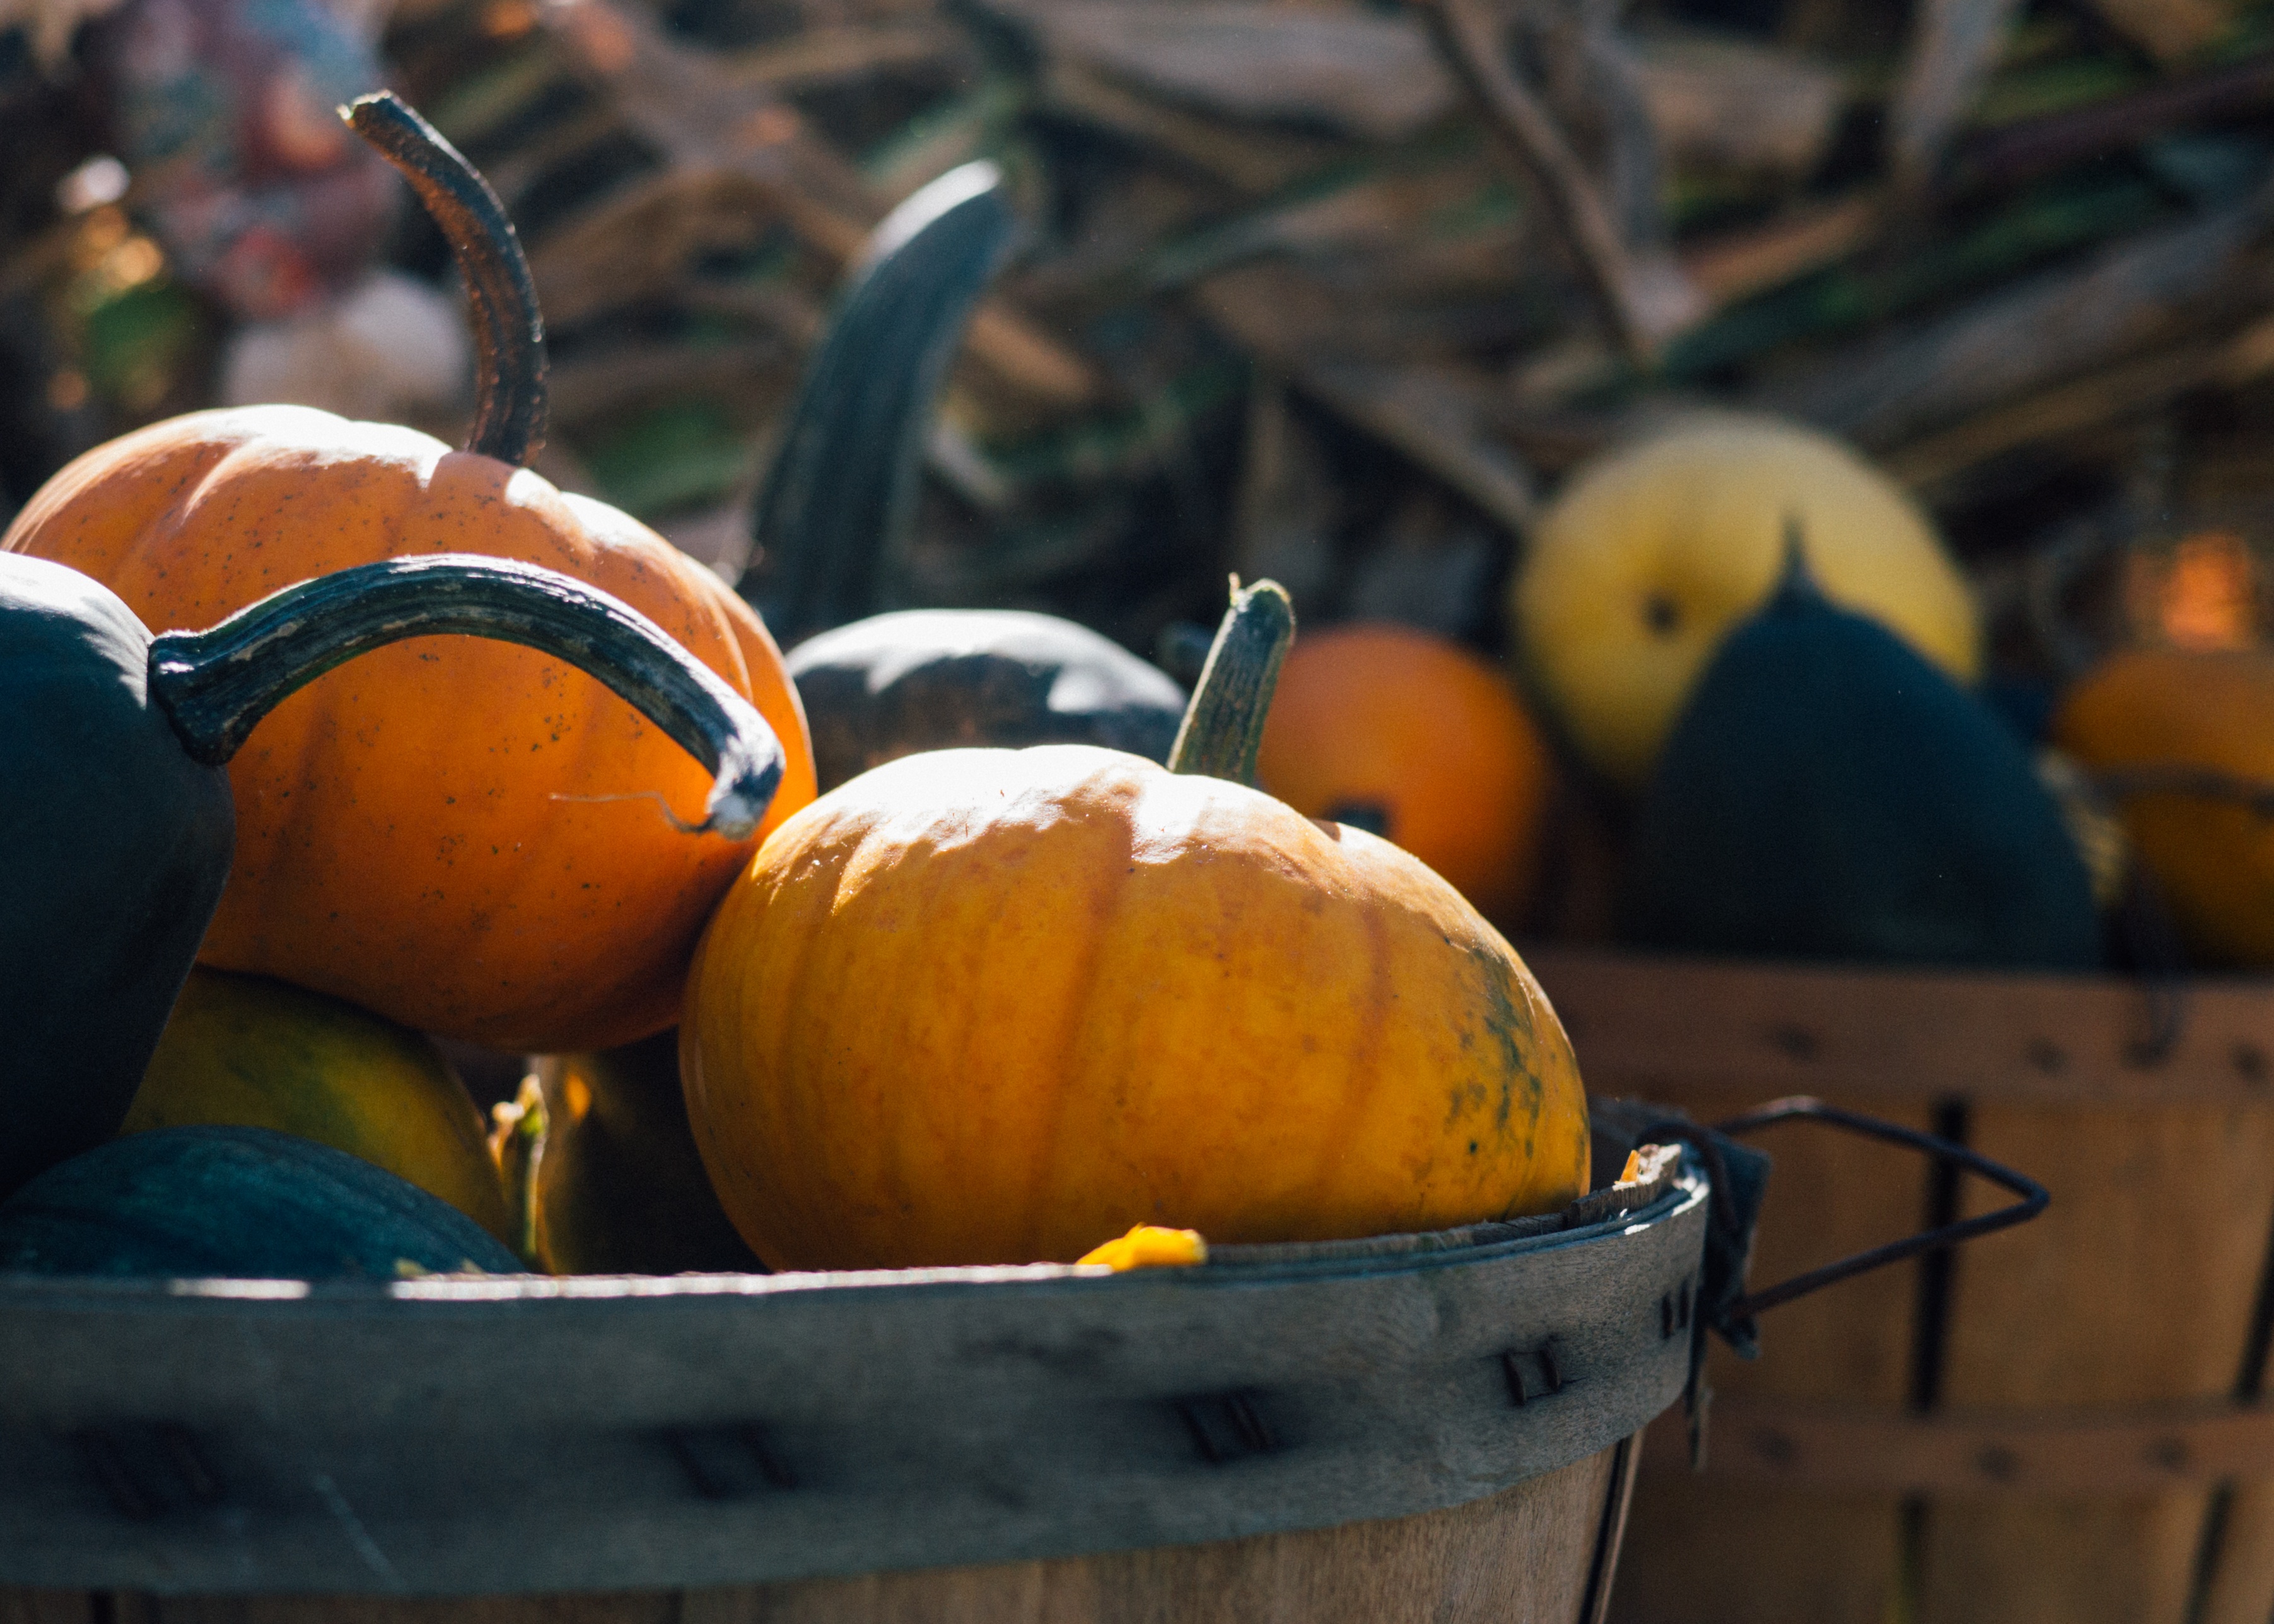
plant, fruit, fall, food, produce, vegetable, autumn, pumpkin, season, bucket, gourd, carving, cucurbita, flowering plant